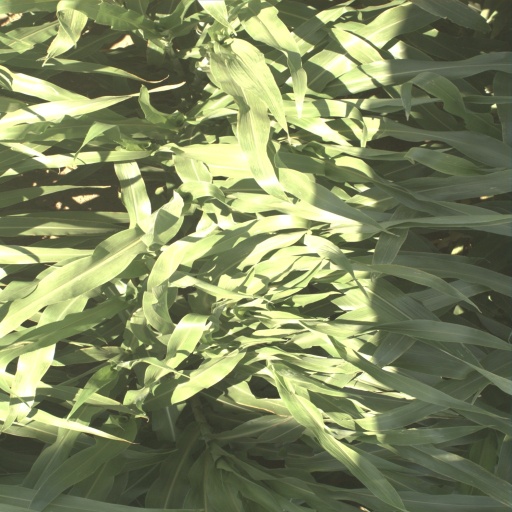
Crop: sorghum